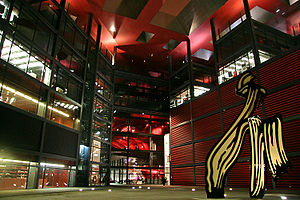
Madrid / Kultur / Kunst / Museer
Museo Reina Sofia
Madrid er Spaniens hovedstad og landets største by. Selve byen har omkring 3,3 millioner indbyggere, og hovedstadsområdet har over 6 millioner indbyggere. Målt på befolkningstal er selve byen den tredjestørste i EU efter London og Berlin, og hovedstadsområdet er ligeledes tredjestørst efter London og Paris. Byens areal er omkring 605 km².